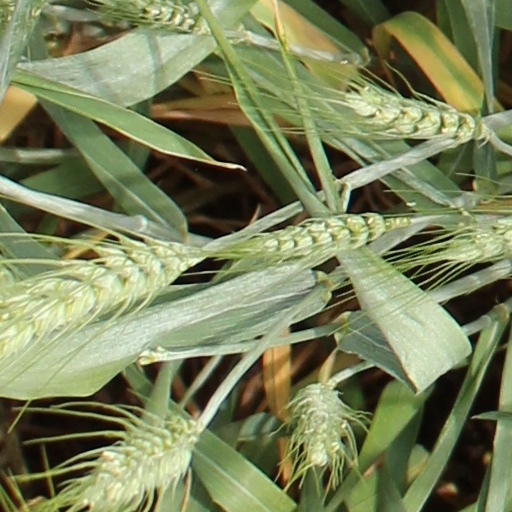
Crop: wheat